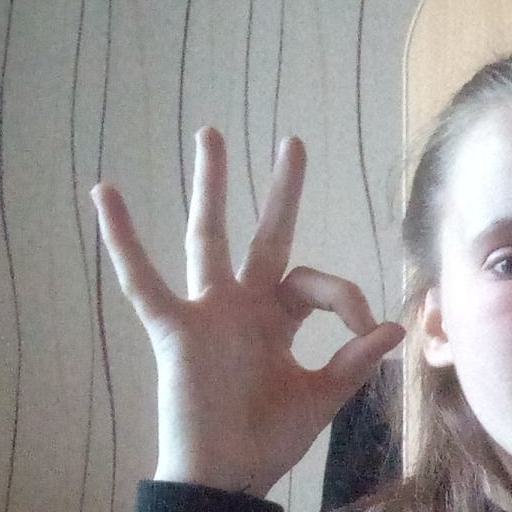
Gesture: ok